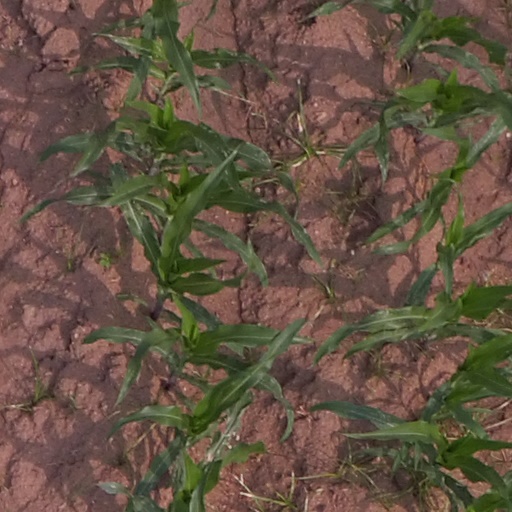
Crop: maize; corn